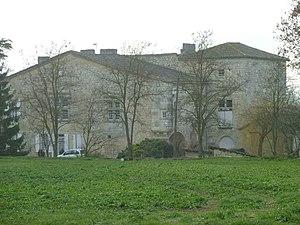
Château de Madirac, monument historique, La Romieu (Gers, France)
Le château de Madirac est une gentilhommière dans le style de la Renaissance gasconne, construite en 1582, située à La Romieu, dans le Gers.